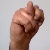
The image shows a hand gesture representing the letter 'N' in Indian Sign Language.